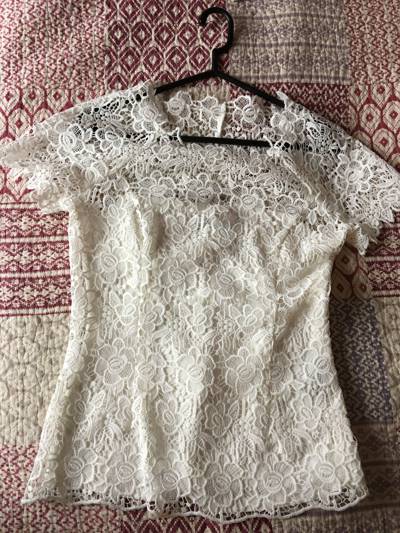
Waste category: clothes